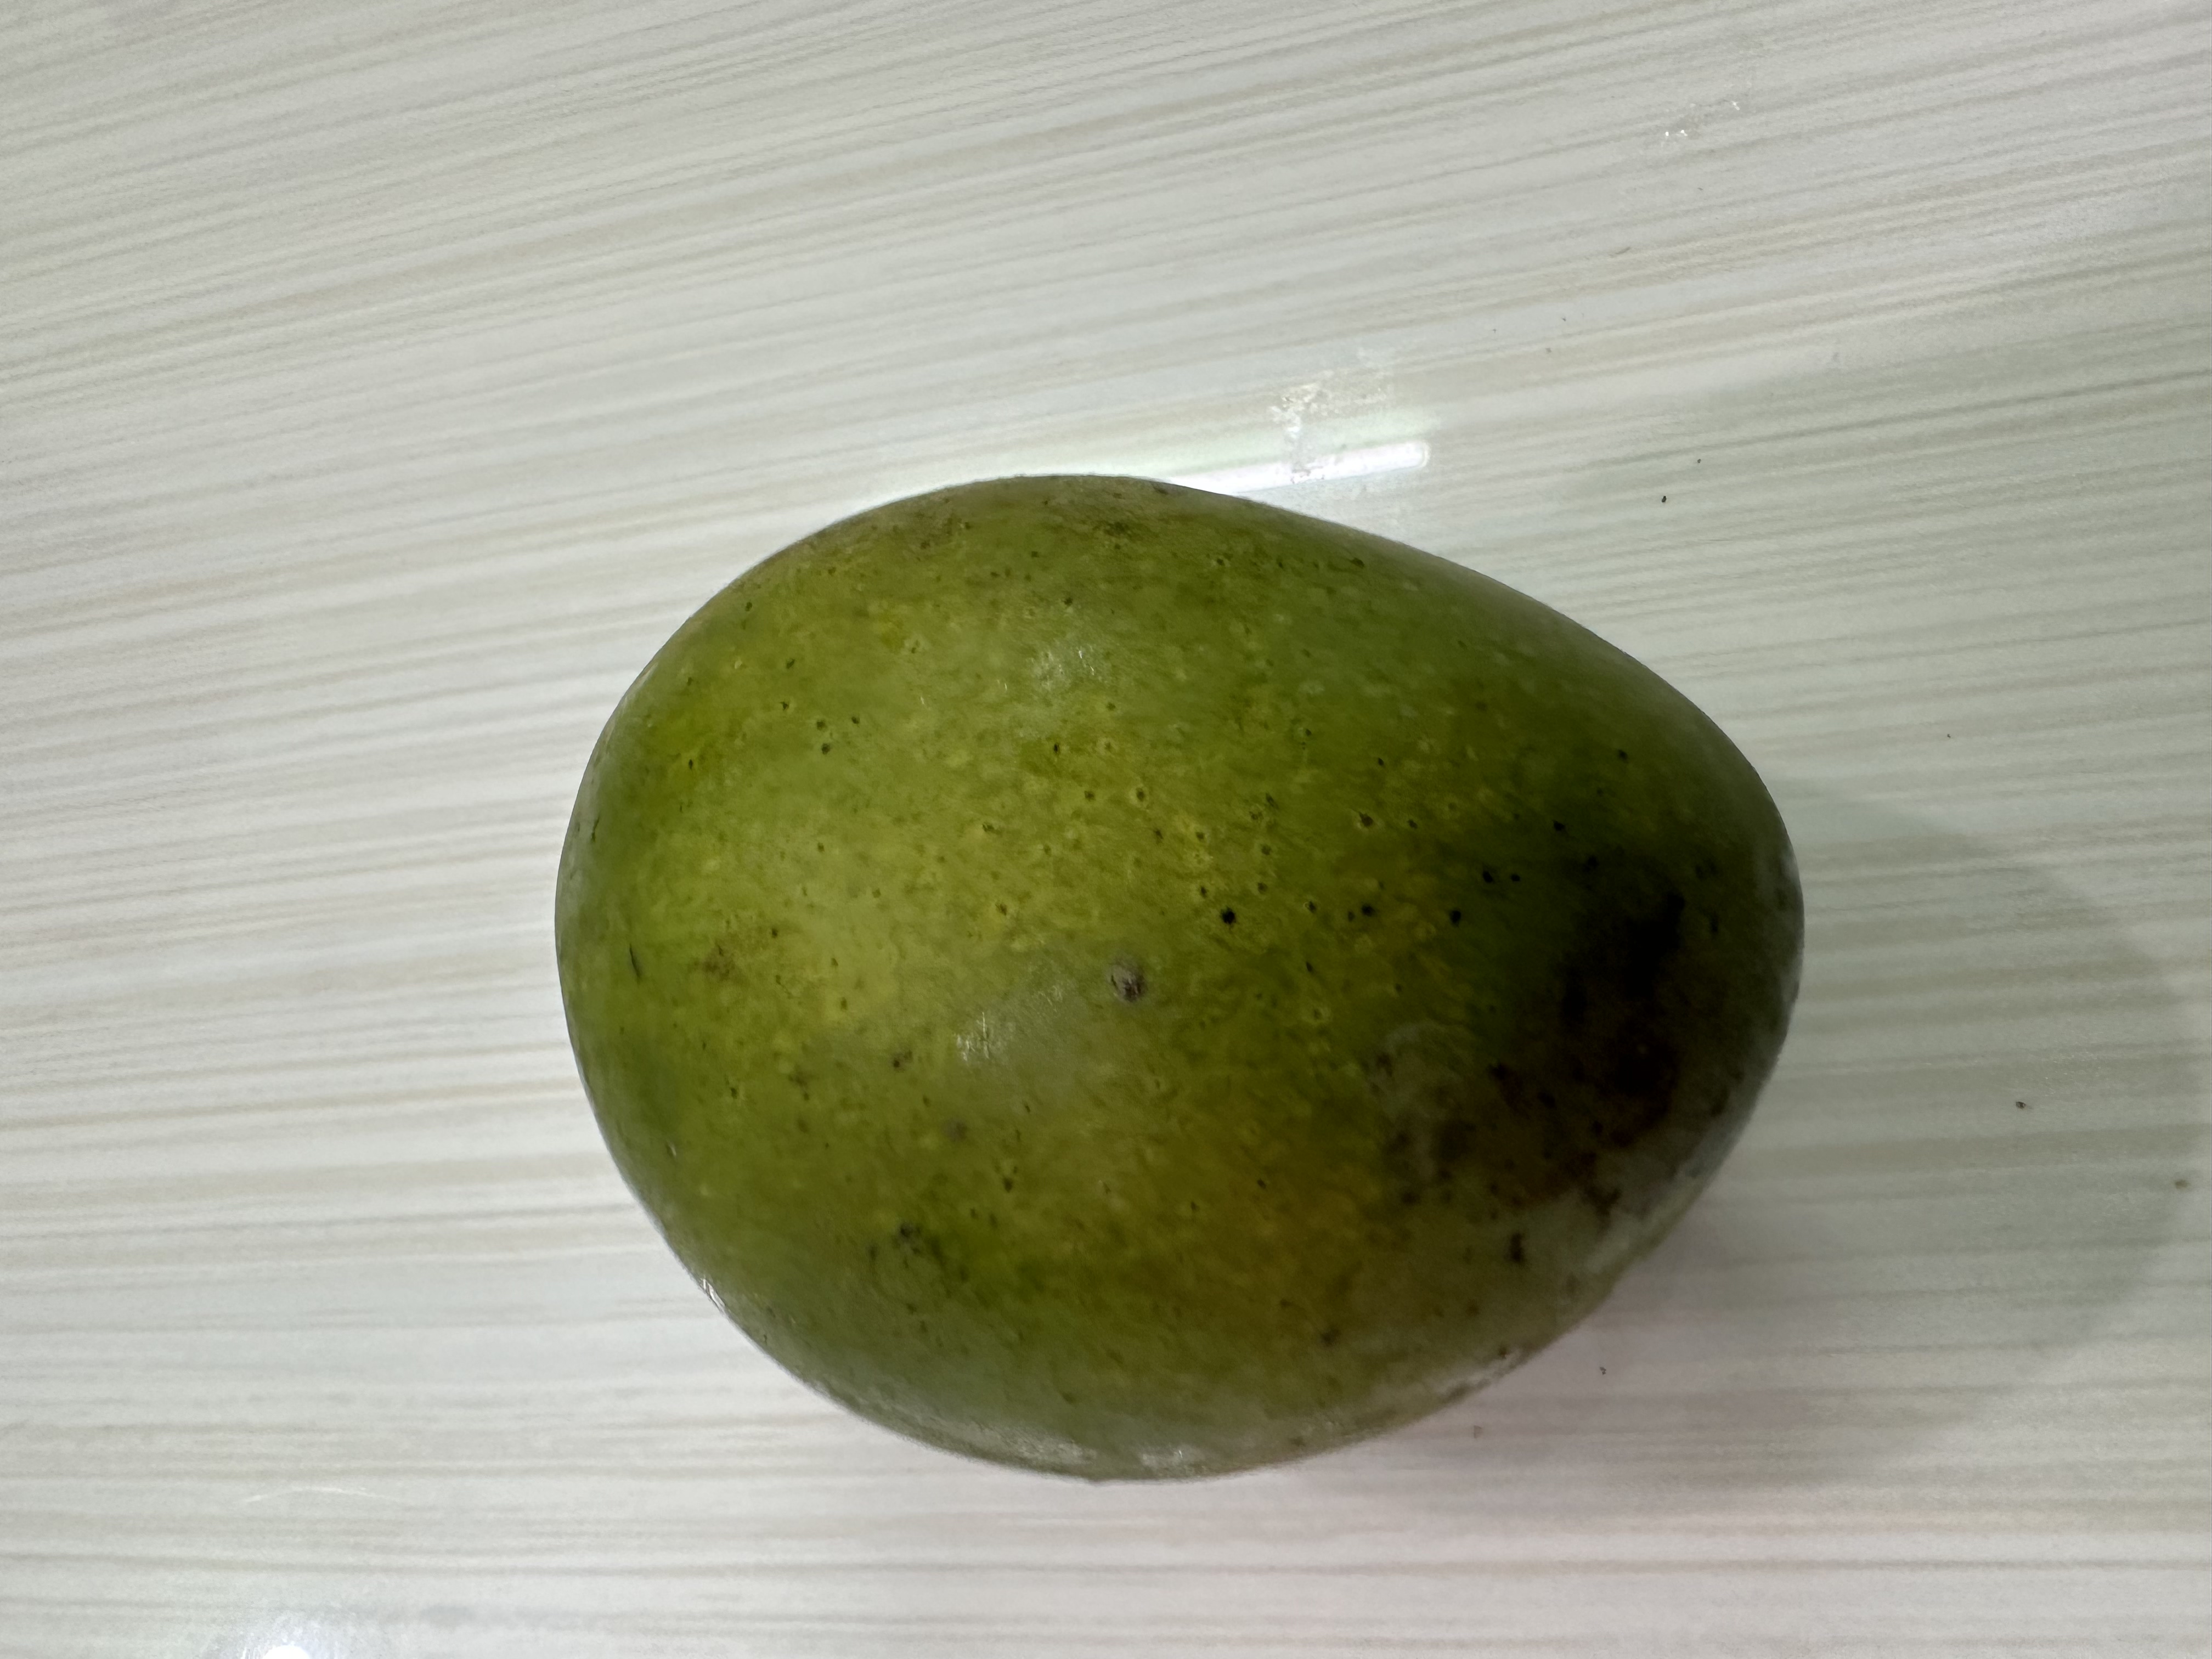
Mango variety: Harivanga